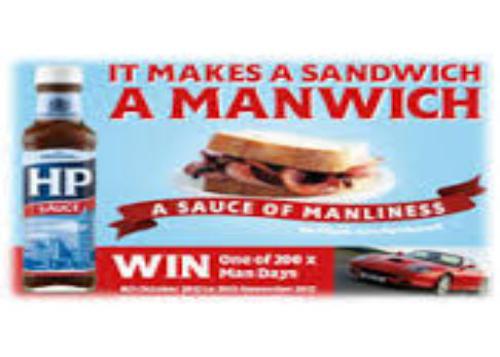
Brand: manwich
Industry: Food